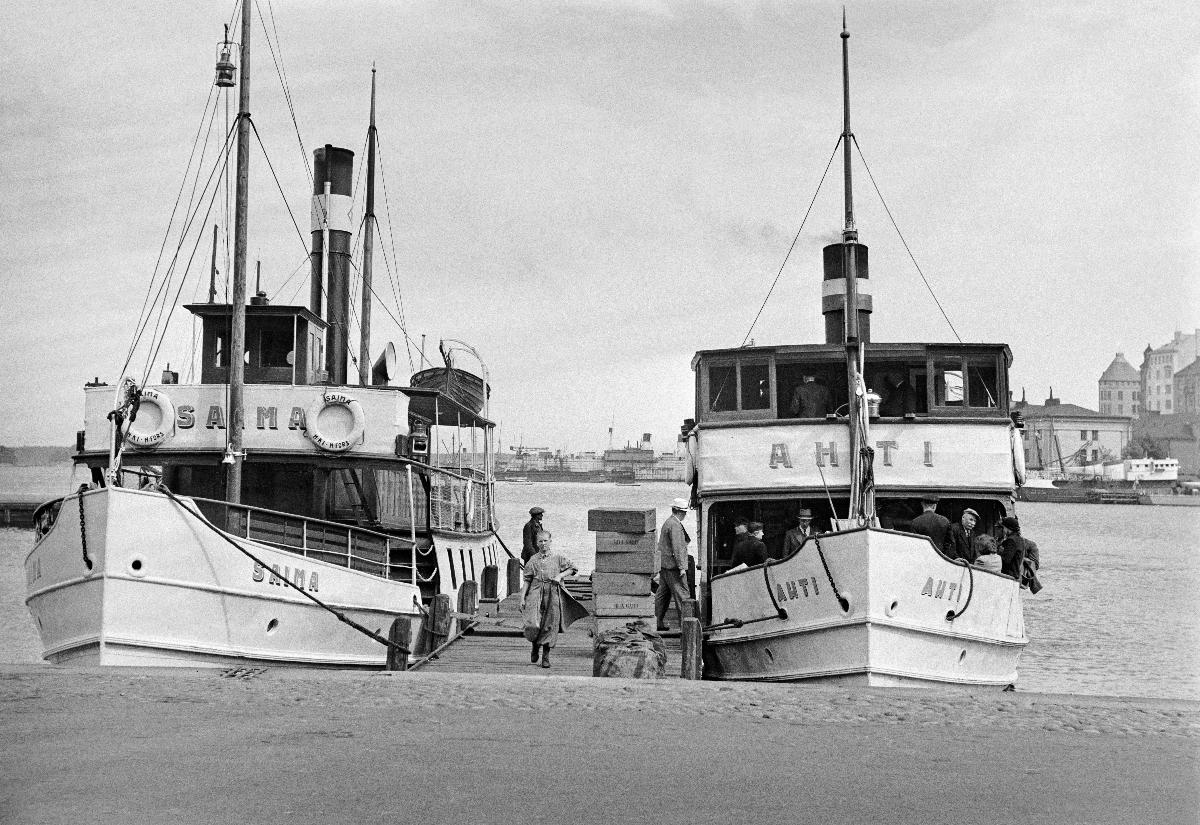
S/S Saima ja S/S Ahti
S/S Saima och S/S Ahti; S/S Saima and S/S Ahti
sisällön kuvaus: Höyrylaivat S/S Saima ja S/S Ahti Helsingin Pohjoissatamassa kesällä 1939. content description: Steamships S/S Saima and S/S Ahti at Northern harbour in Helsinki in the summer of 1939. innehållsbeskrivning: Ångfartygen S/S Saima och S/S Ahti i Norra hamnen i Helsingfors sommaren 1939.
Kuvaaja: Sundström, Hugo, kuvaaja
Vuosi: 1939
Paikka: Suomi, Uusimaa, Helsinki
Aiheet: HBL; laivat; alukset; höyrylaivat; ships; watercrafts; steamboats; seafare; steam ships; fartyg; farkoster; ångbåtar; sjöfart; båtar; ångfartyg